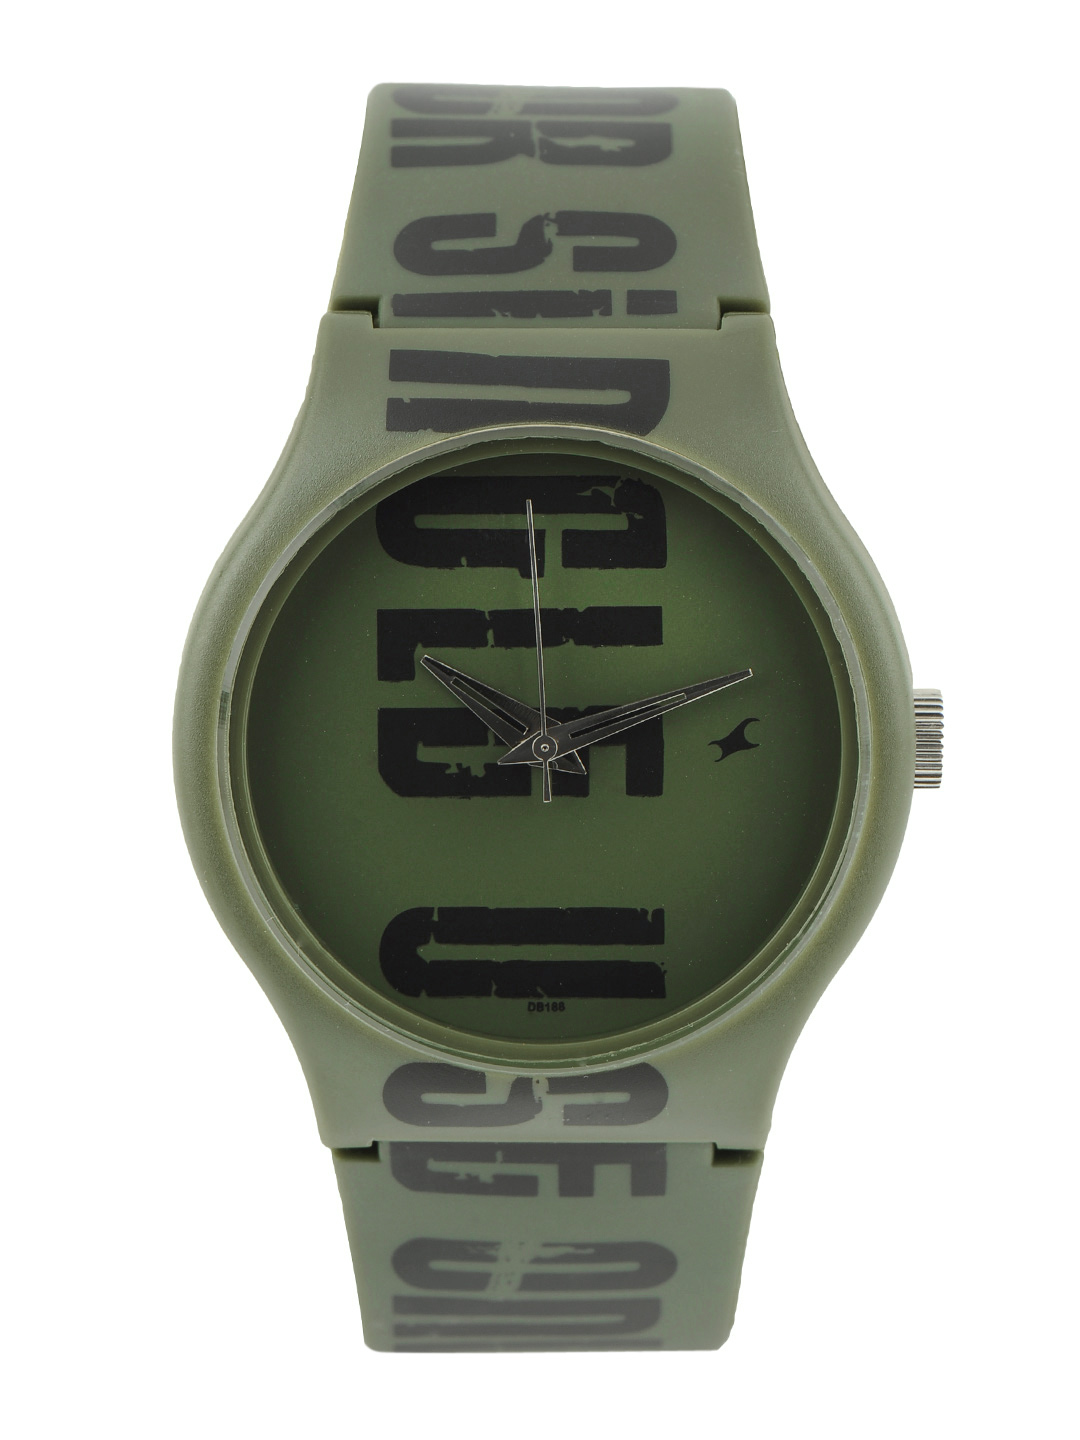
Fastrack Men Green Dial Watch
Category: Accessories / Watches / Watches
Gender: Men
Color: Green
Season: Winter 2016
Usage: Casual